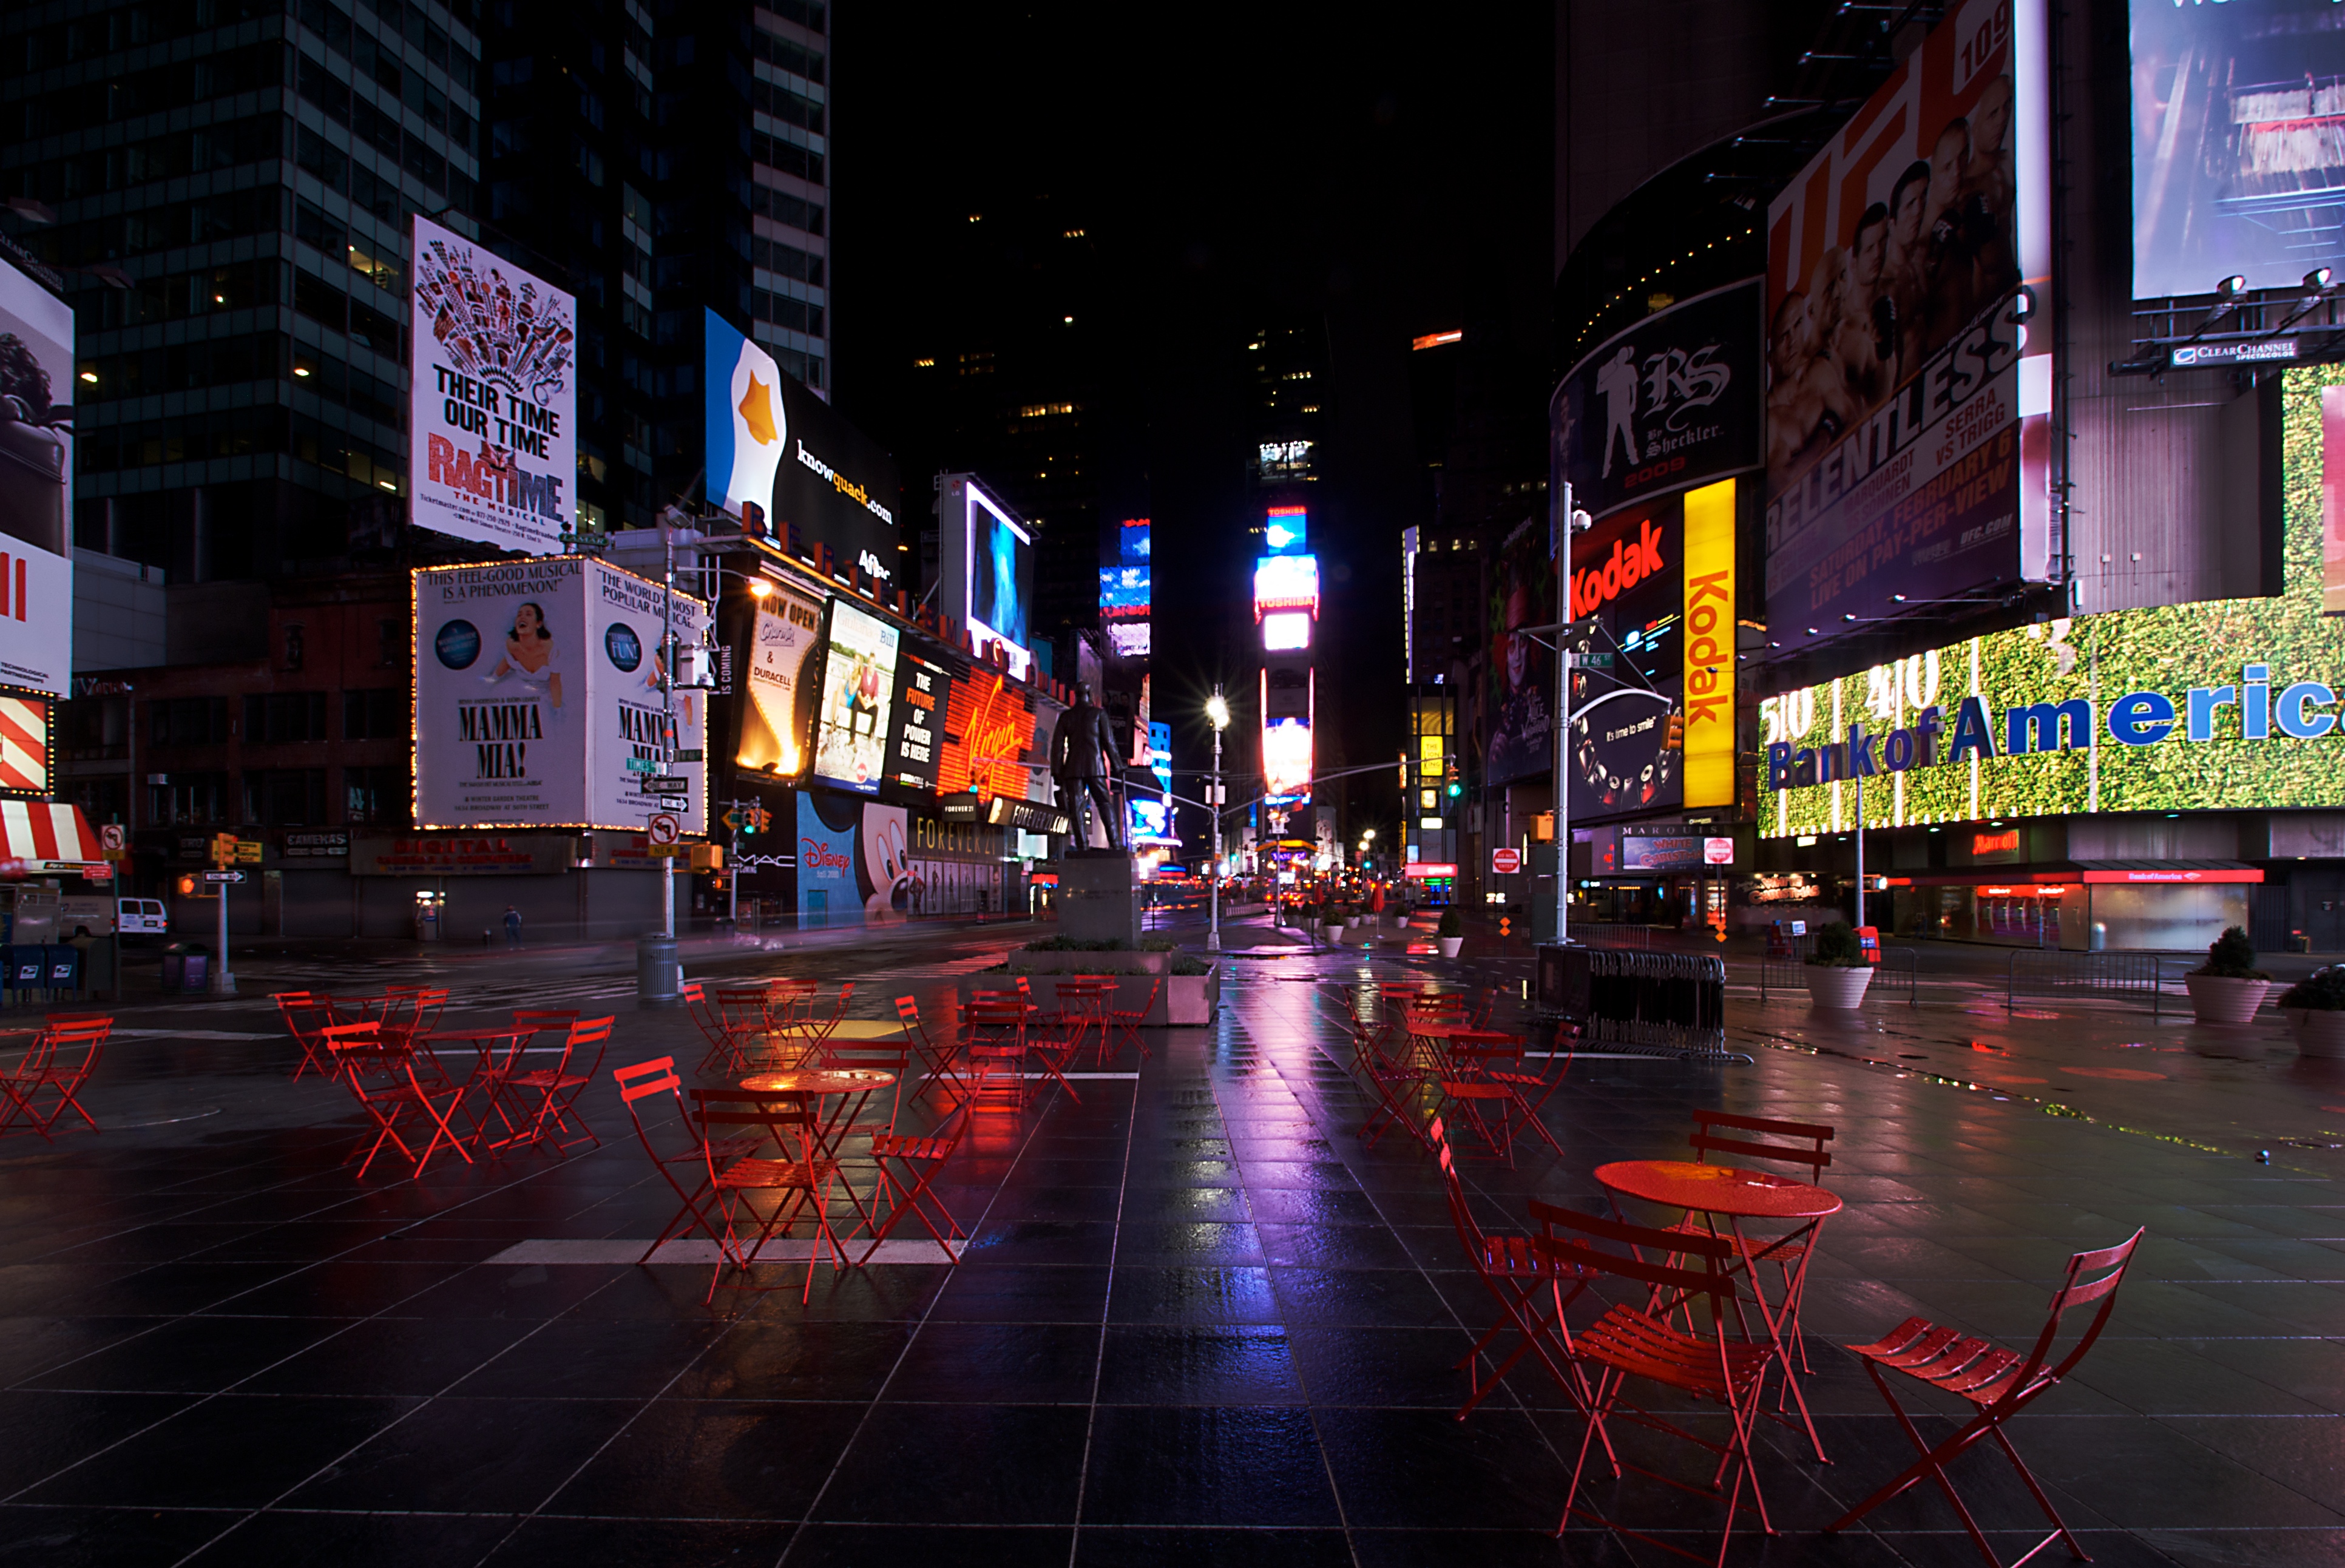
pedestrian, cold, winter, light, road, street, night, city, cityscape, downtown, evening, nyc, color, chairs, lights, newyork, infrastructure, newyorkcity, sony, timesquare, abigfave, tamron, break, weekend, 2010, metropolis, 1024mm, a100, superwide, urban area, human settlement, metropolitan area